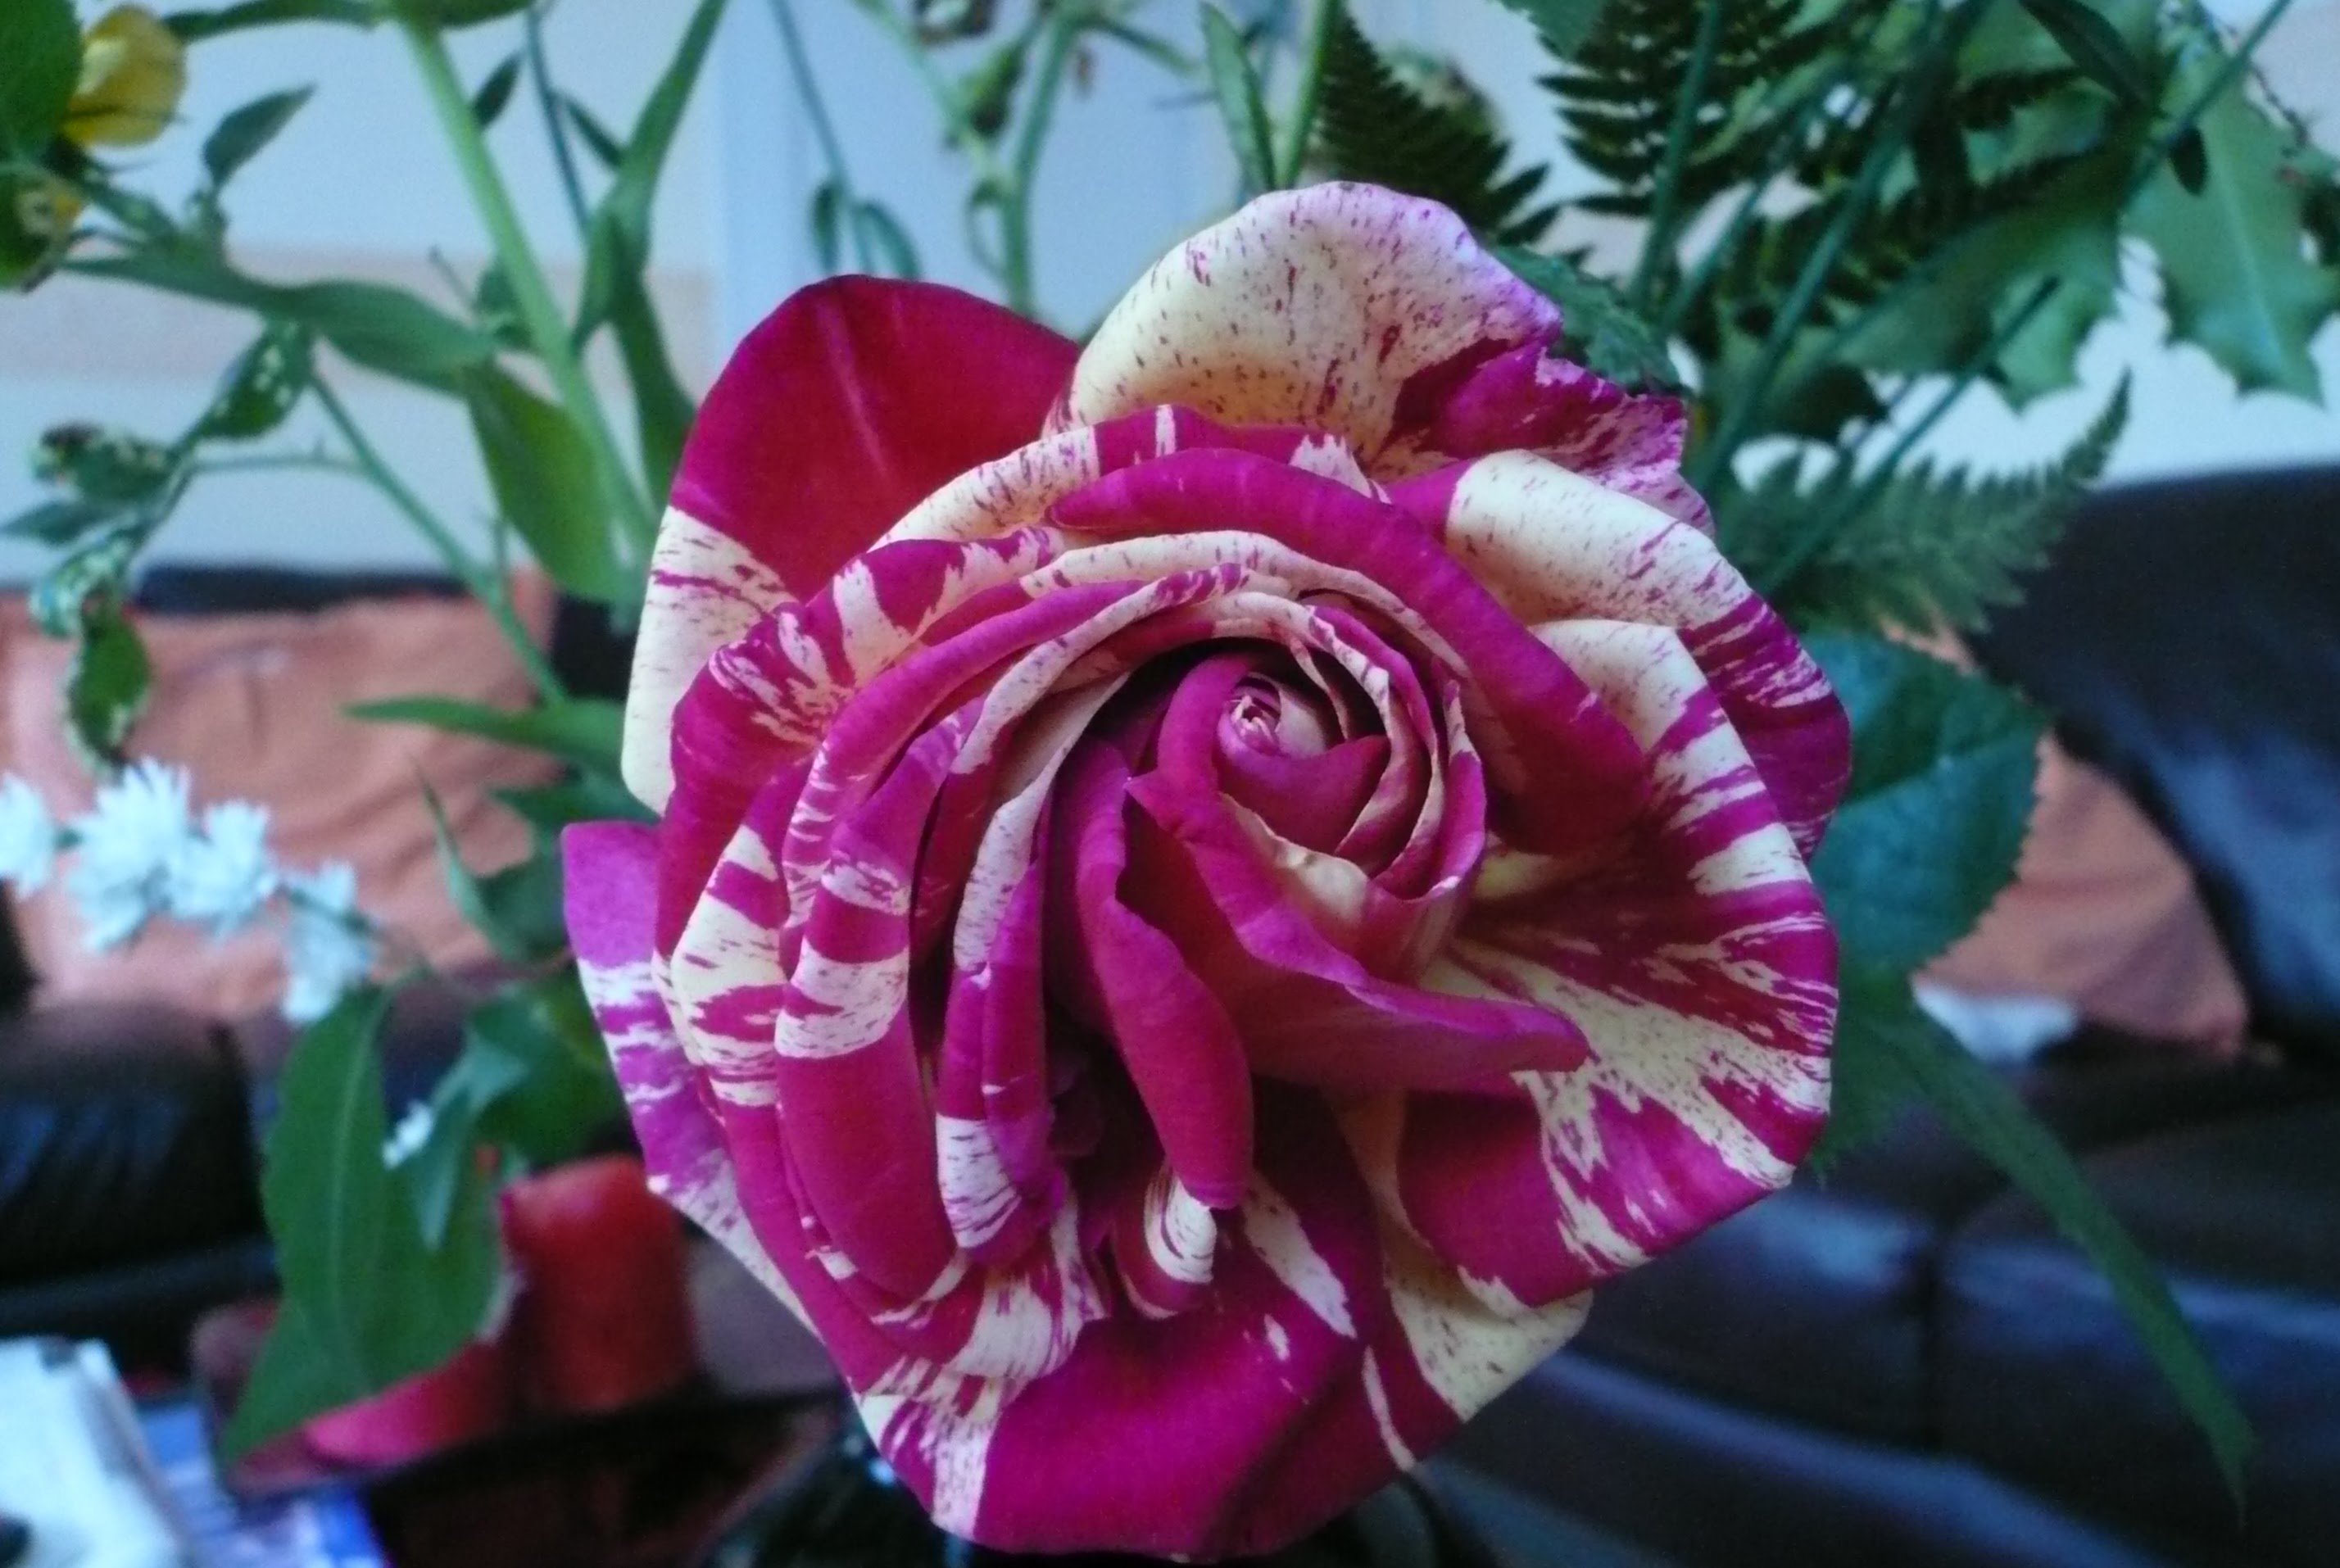
flower, flowering plant, petal, pink, plant, rose, garden roses, rose family, floribunda, rose order, botany, rosa centifolia, Hybrid tea rose, magenta, camellia, gardenia, peony, rosa gallica, china rose, floral design, floristry, annual plant, pink family, rosa wichuraiana, perennial plant